California Trail

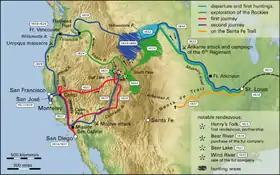
The exploration of the West by Jedediah Smith

Marsh conducted a letter-writing campaign espousing the California climate, soil and other reasons to settle there, as well as the best route to follow (the California Trail), which became known as "Marsh's route." His letters were read, reread, passed around, and printed in newspapers throughout the country, and started the first significant immigration to California. The trail ended at his ranch, and he invited immigrants to stay on his ranch until they could get settled, and assisted in their obtaining passports.